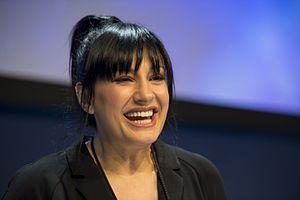
Kaliopi, de son nom de naissance Kaliopi Bukle, née le 28 décembre 1966 à Ohrid, est une chanteuse nord-macédonienne.